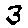
Label: 3